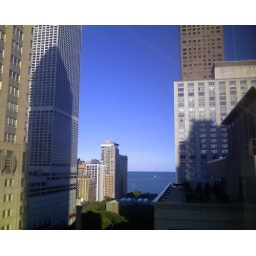
taken out of my sister's apt window in chicago with cell phone